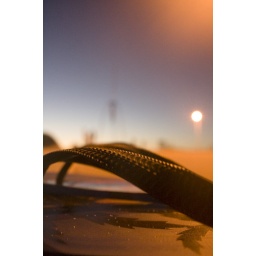
sandles on the beach after a sunset under a streetlight